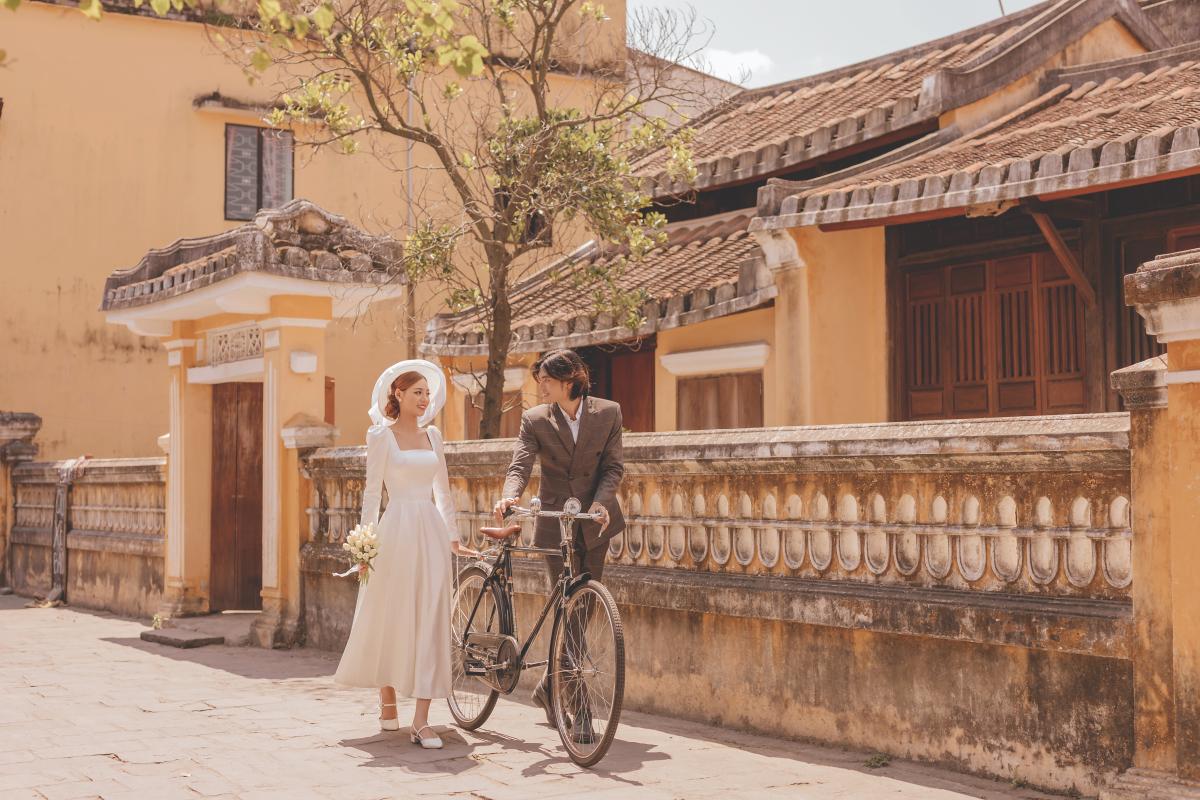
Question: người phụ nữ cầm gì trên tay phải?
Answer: cô ấy cầm một đóa hoa